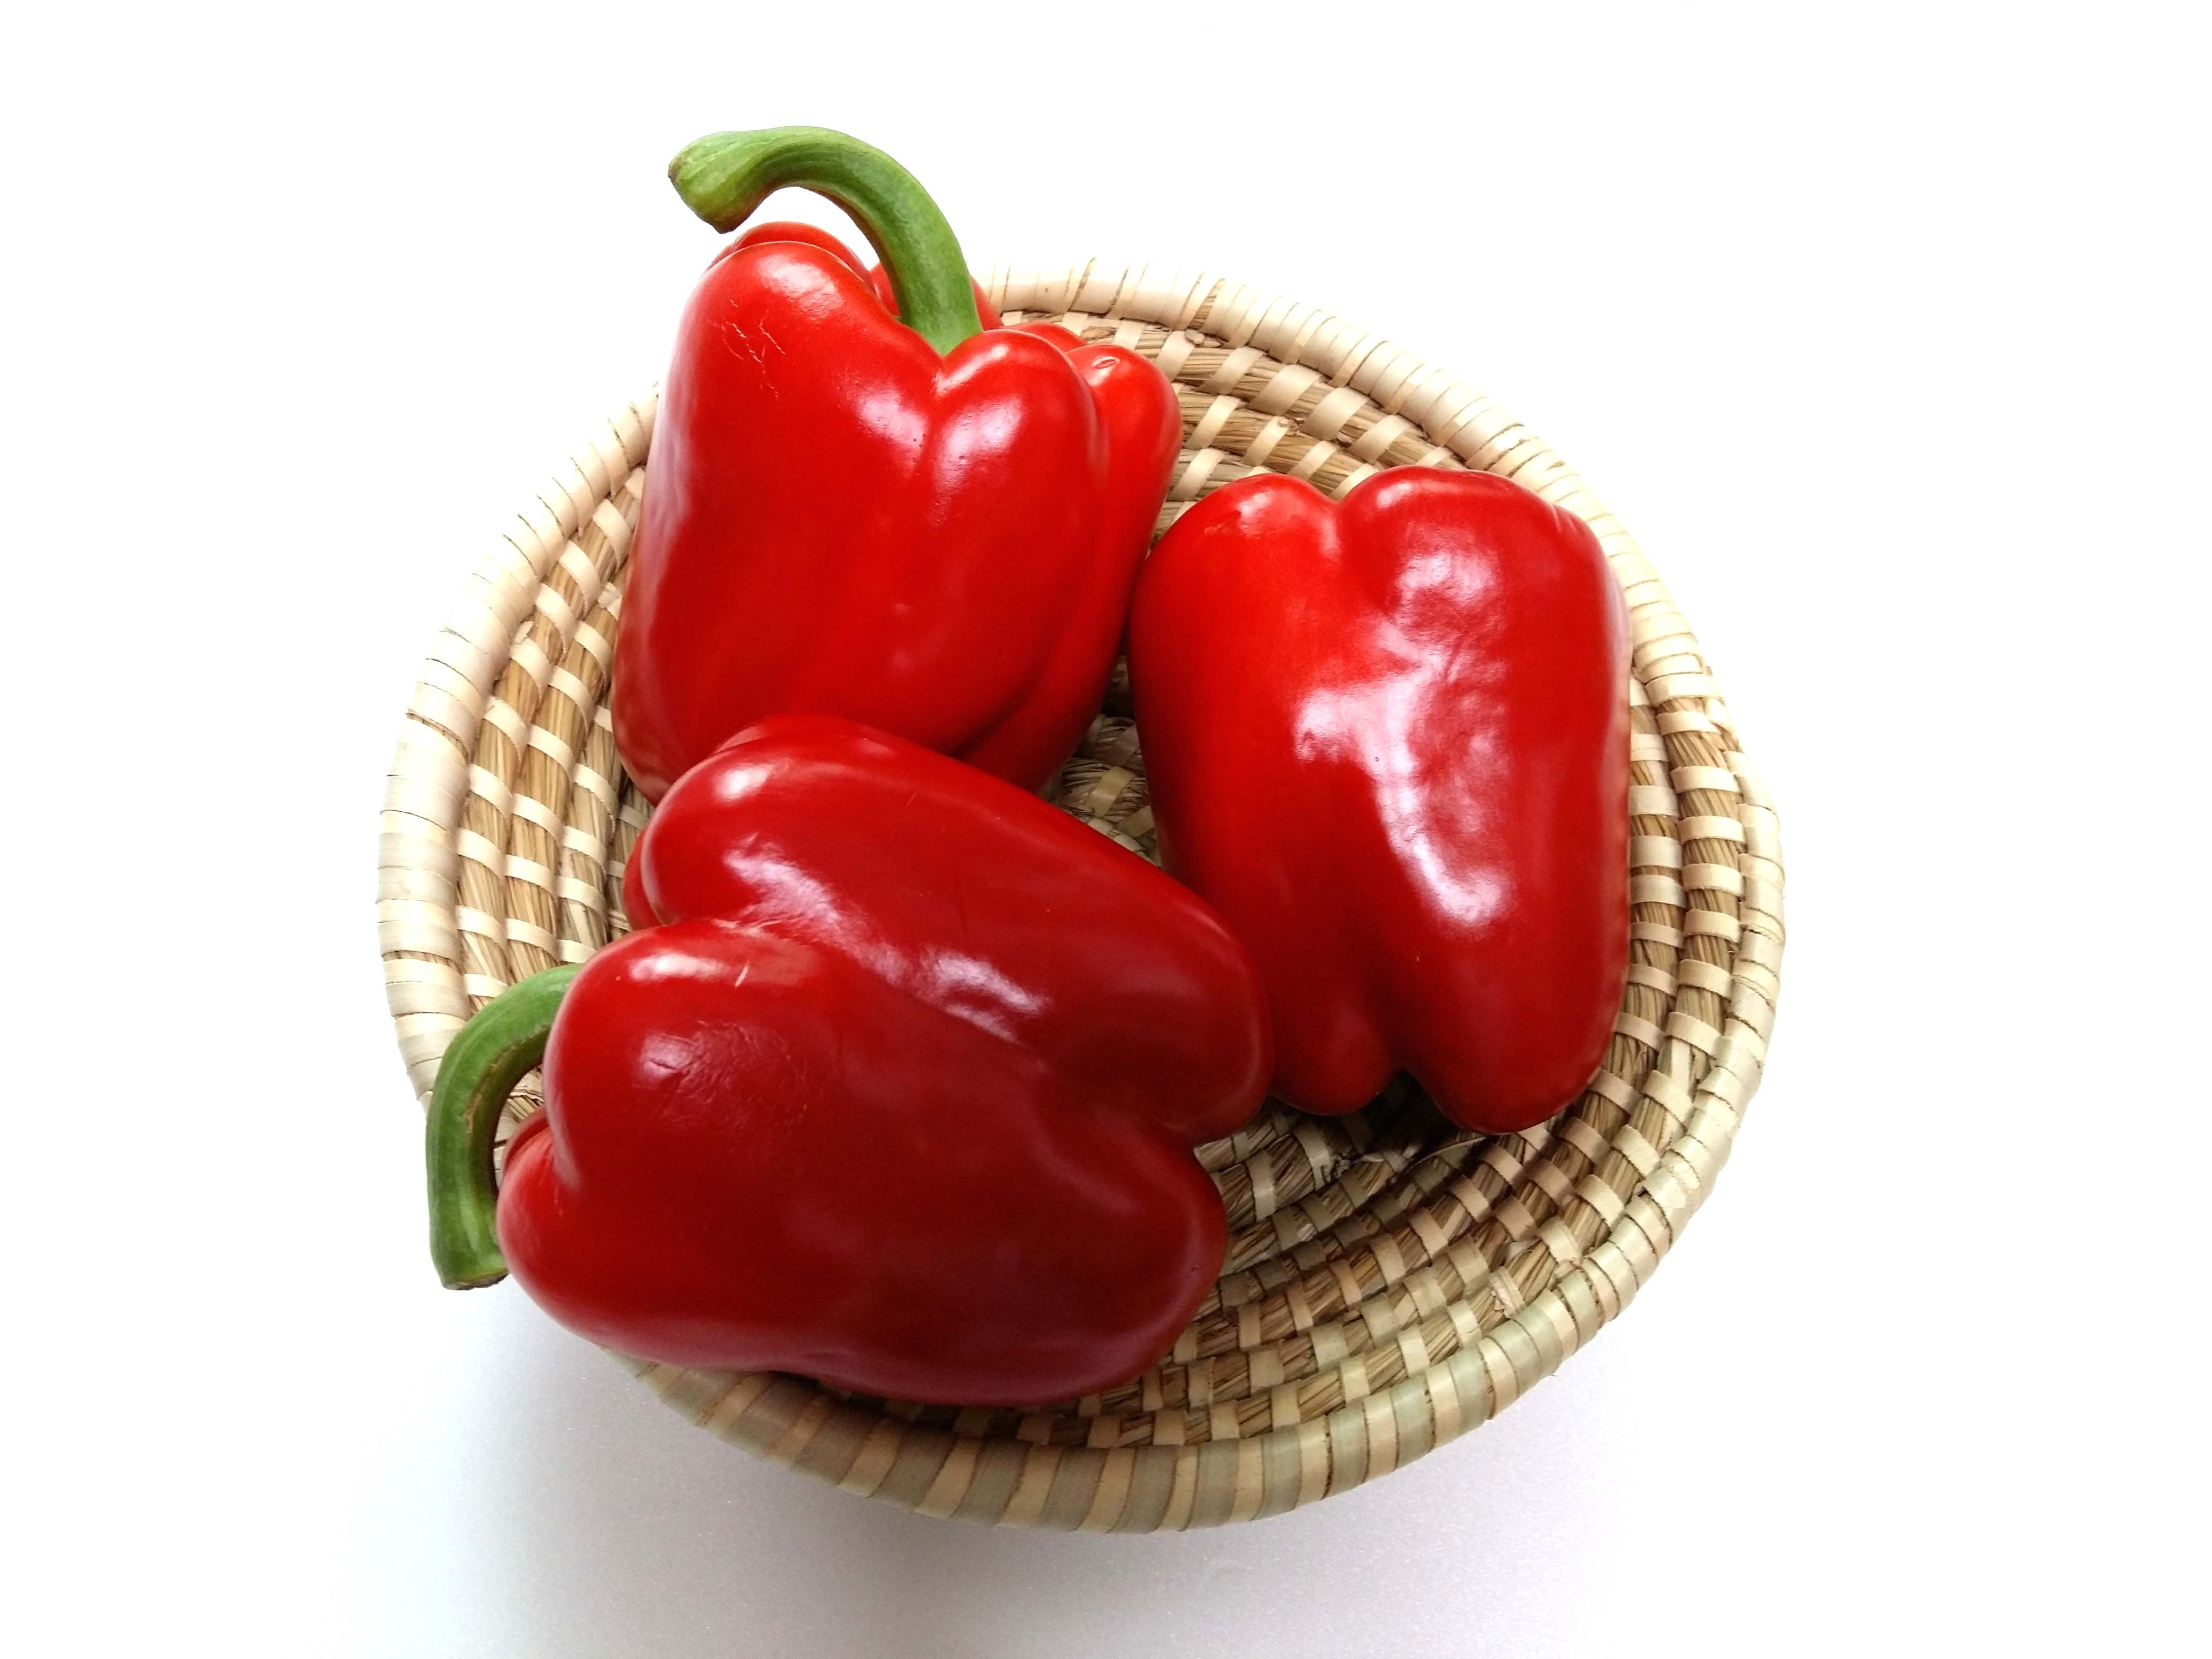
plant, fruit, food, cooking, produce, vegetable, peppers, paprika, flowering plant, chili pepper, land plant, peperoncini, bell peppers and chili peppers, pimiento